Nidareid train disaster

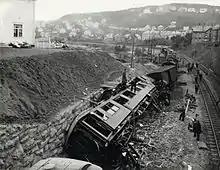
Photo of the train accident at Nidareid 1921

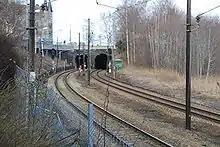
The Nidareid train disaster took place on the right hand track in this photo.

The Nidareid train disaster was a train collision on 18 September 1921 on the Trondhjem–Støren Line railway line, between the stations of Marienborg and Skansen in Trondheim, Norway. The accident occurred the day after the inauguration of the new line to Trondheim, Dovre Line, and one of the trains involved was the inaugural train returning from the celebrations in Trondheim. Six people (all prominent Norwegians) were killed in the crash, the first serious passenger train accident in Norway.